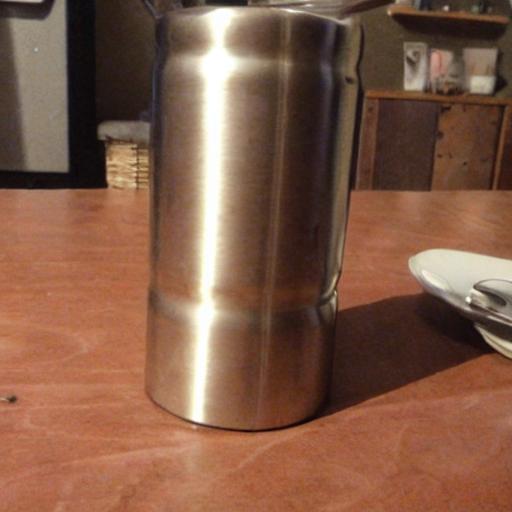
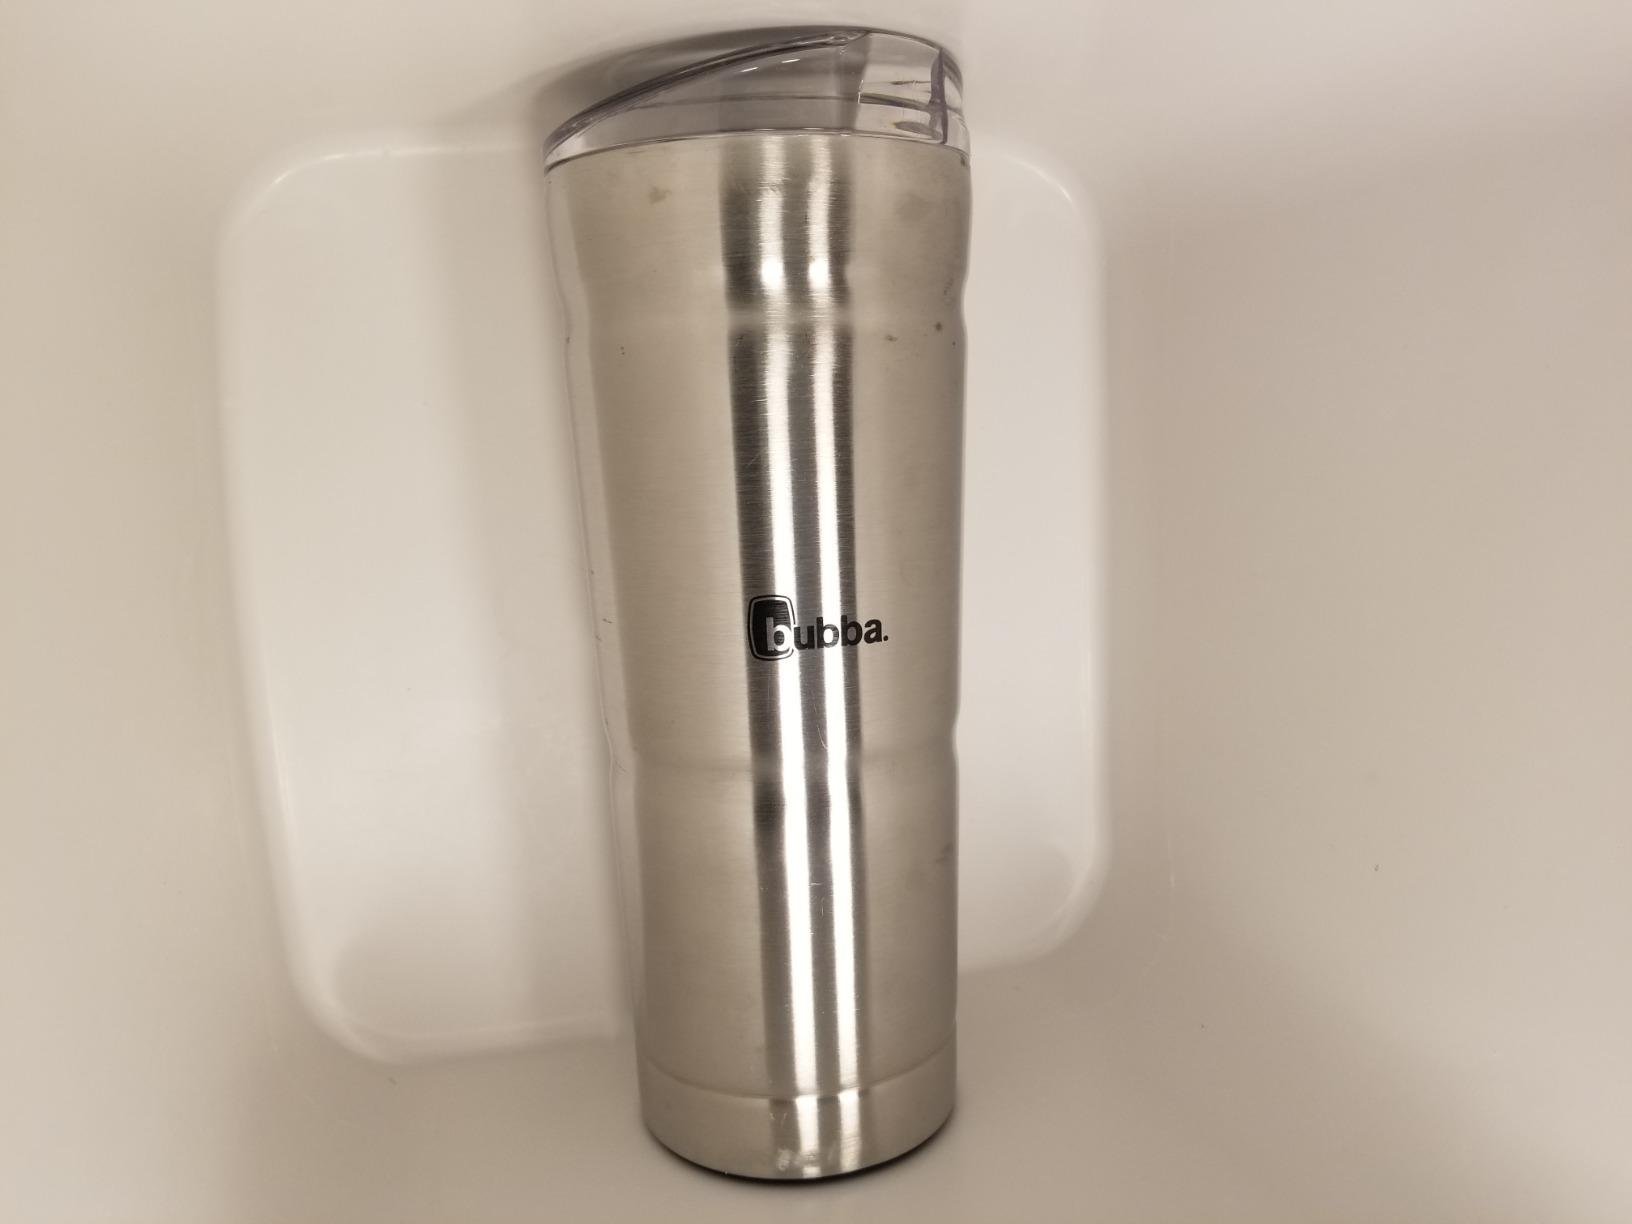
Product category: items_tea
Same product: no